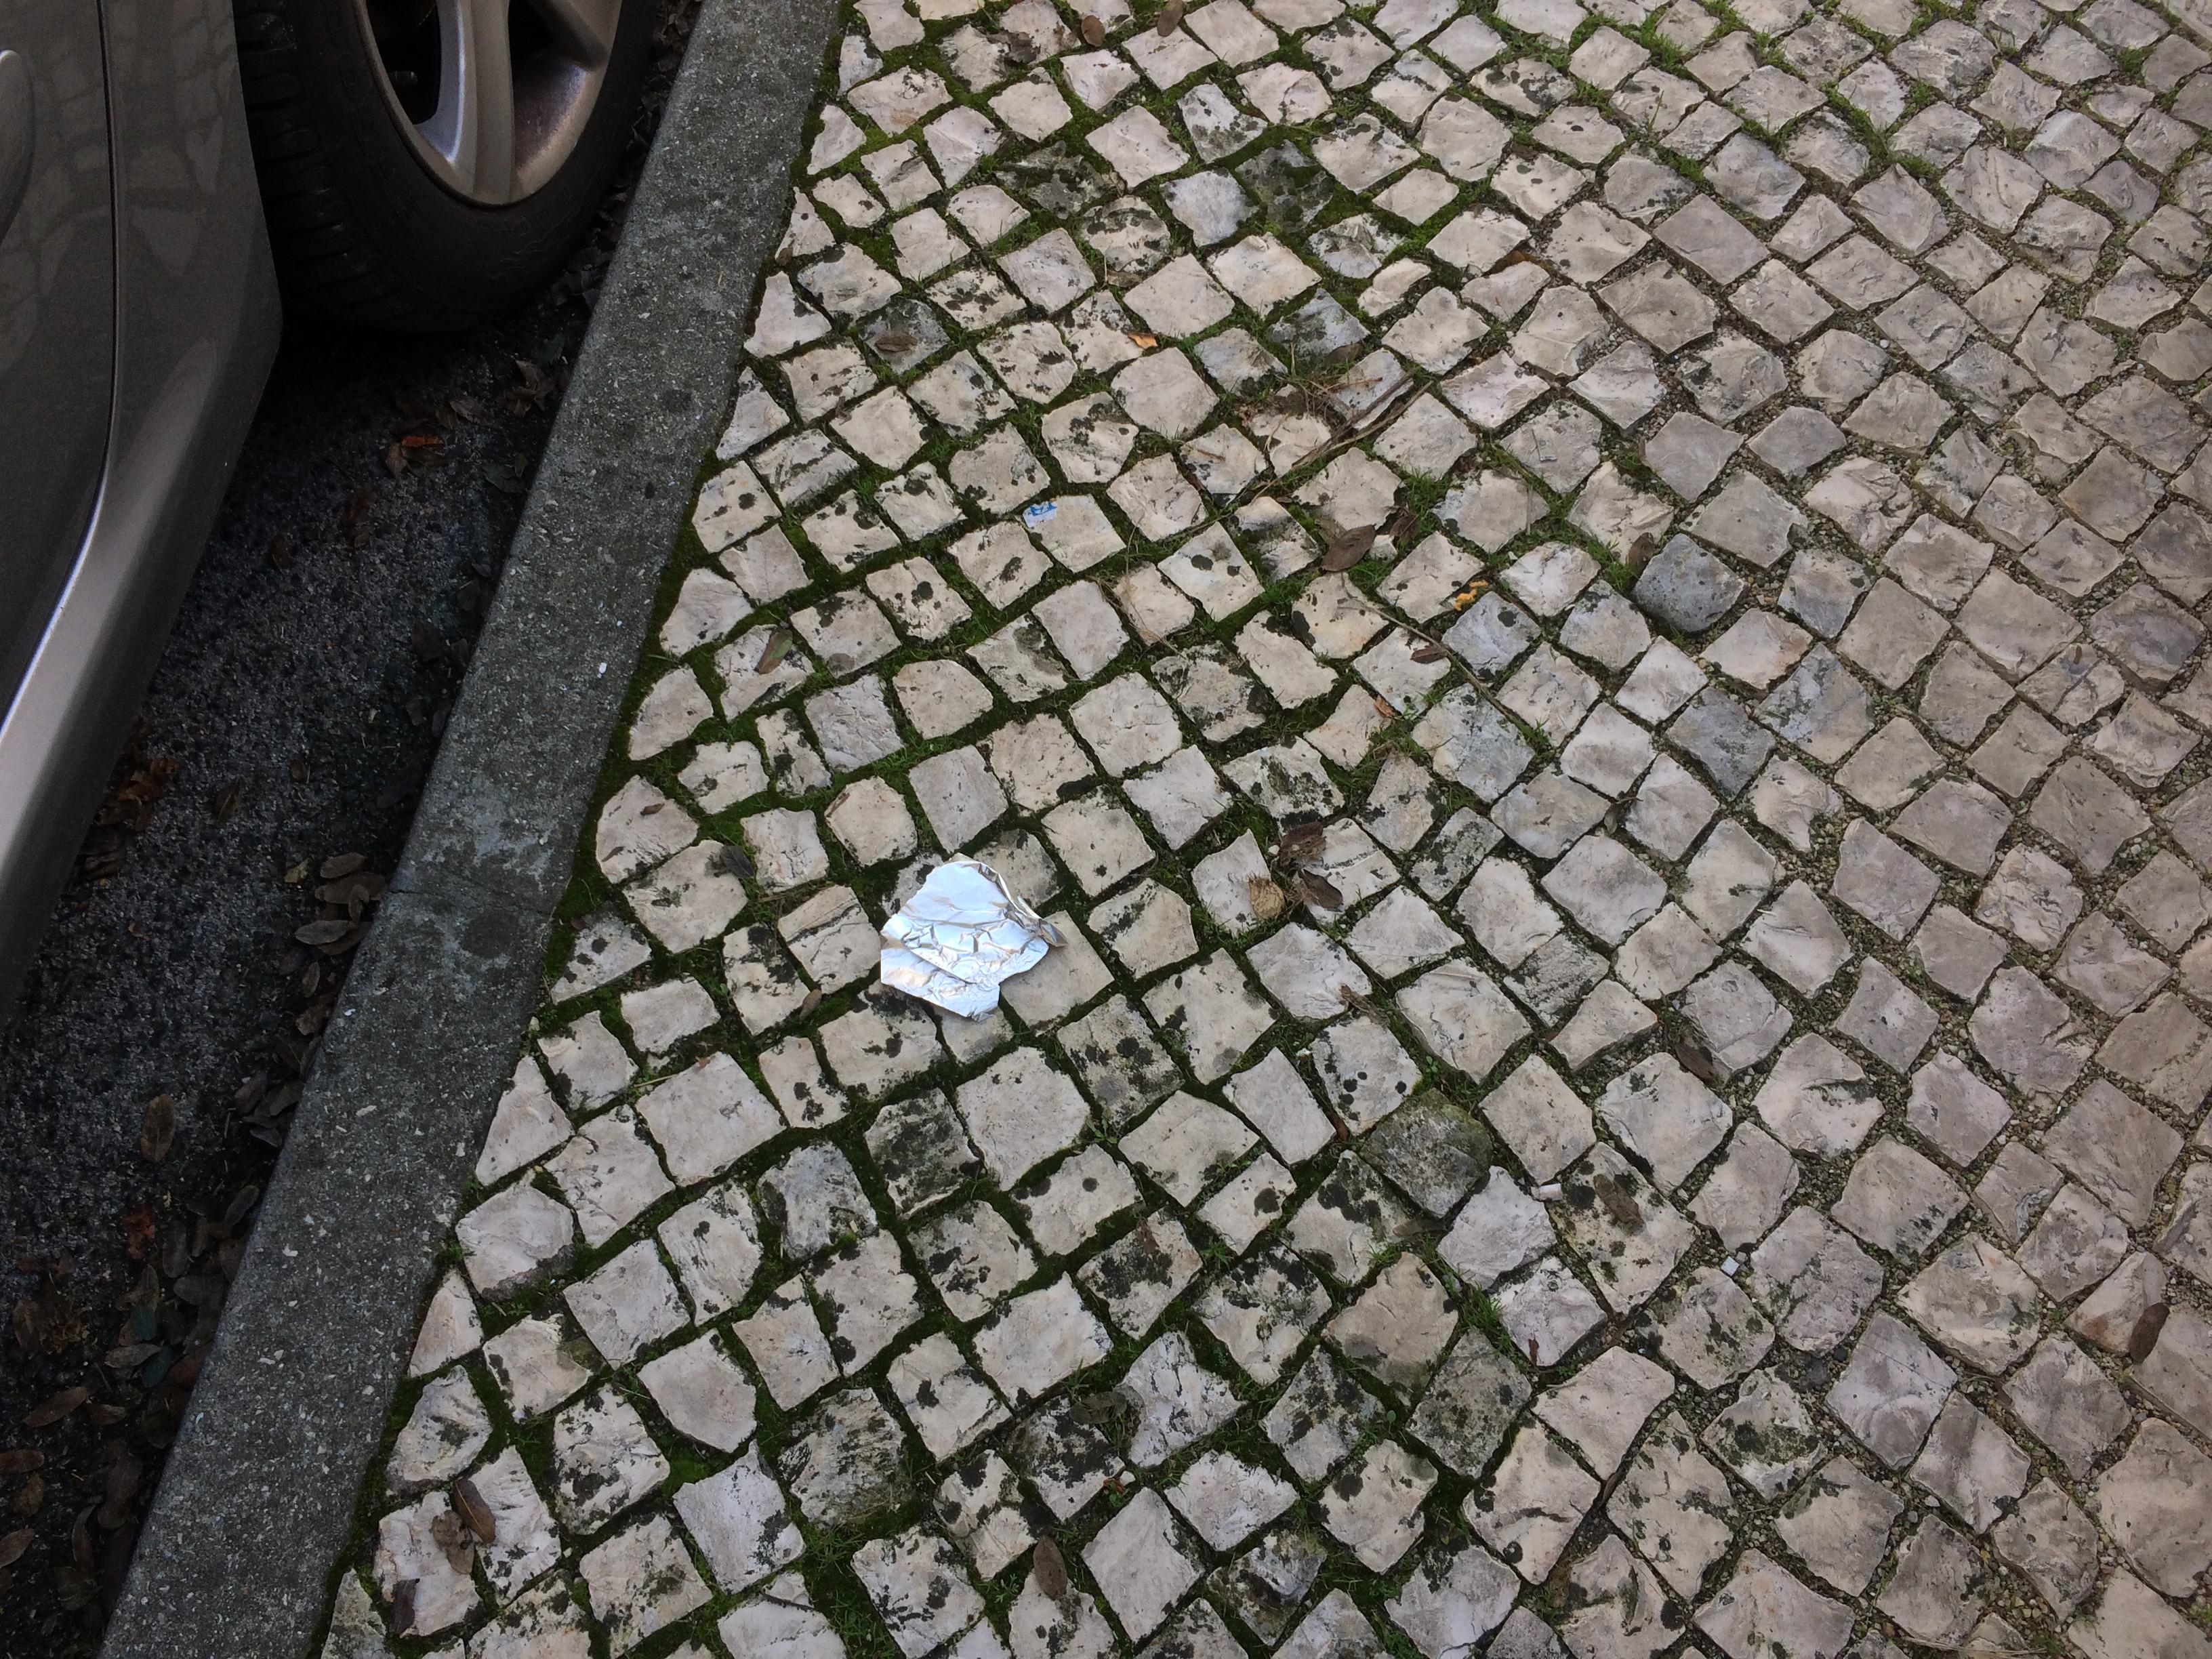
Object: Aluminium foil (Aluminium foil)